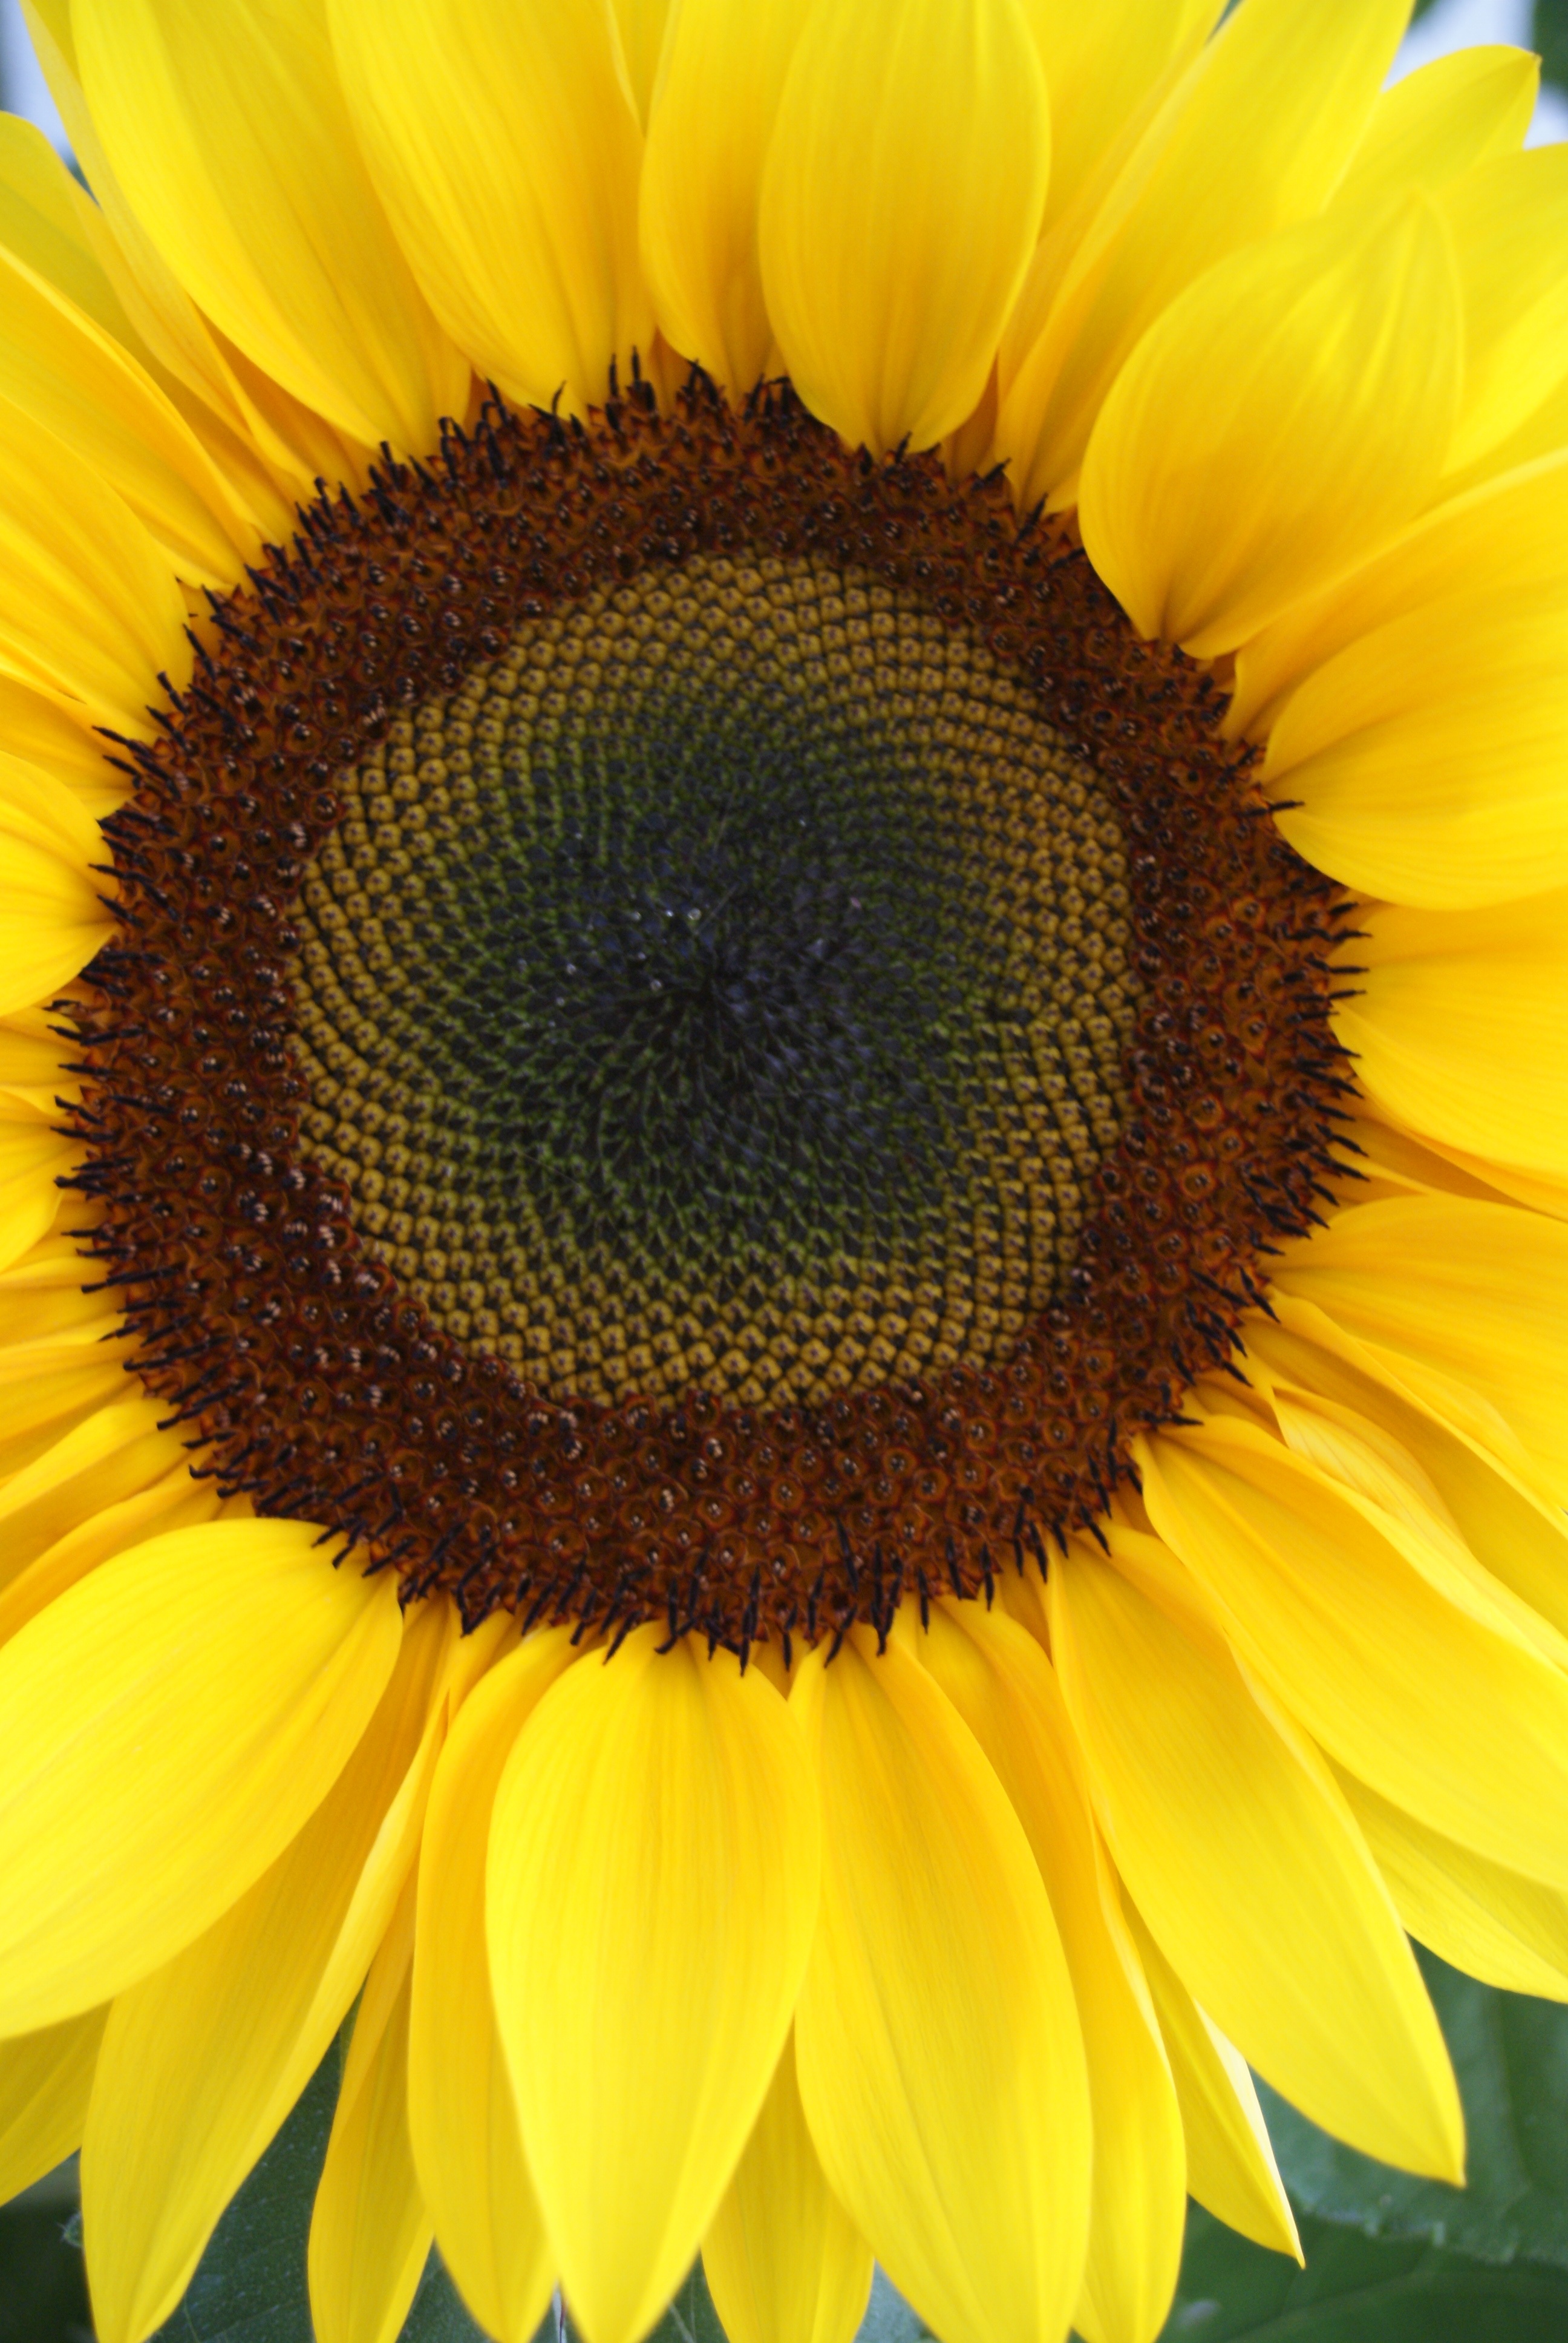
plant, field, flower, petal, produce, yellow, close, sunflower, yellow flower, close up, sun flower, vegetarian food, macro photography, flowering plant, daisy family, sunflower seed, annual plant, plant stem, land plant